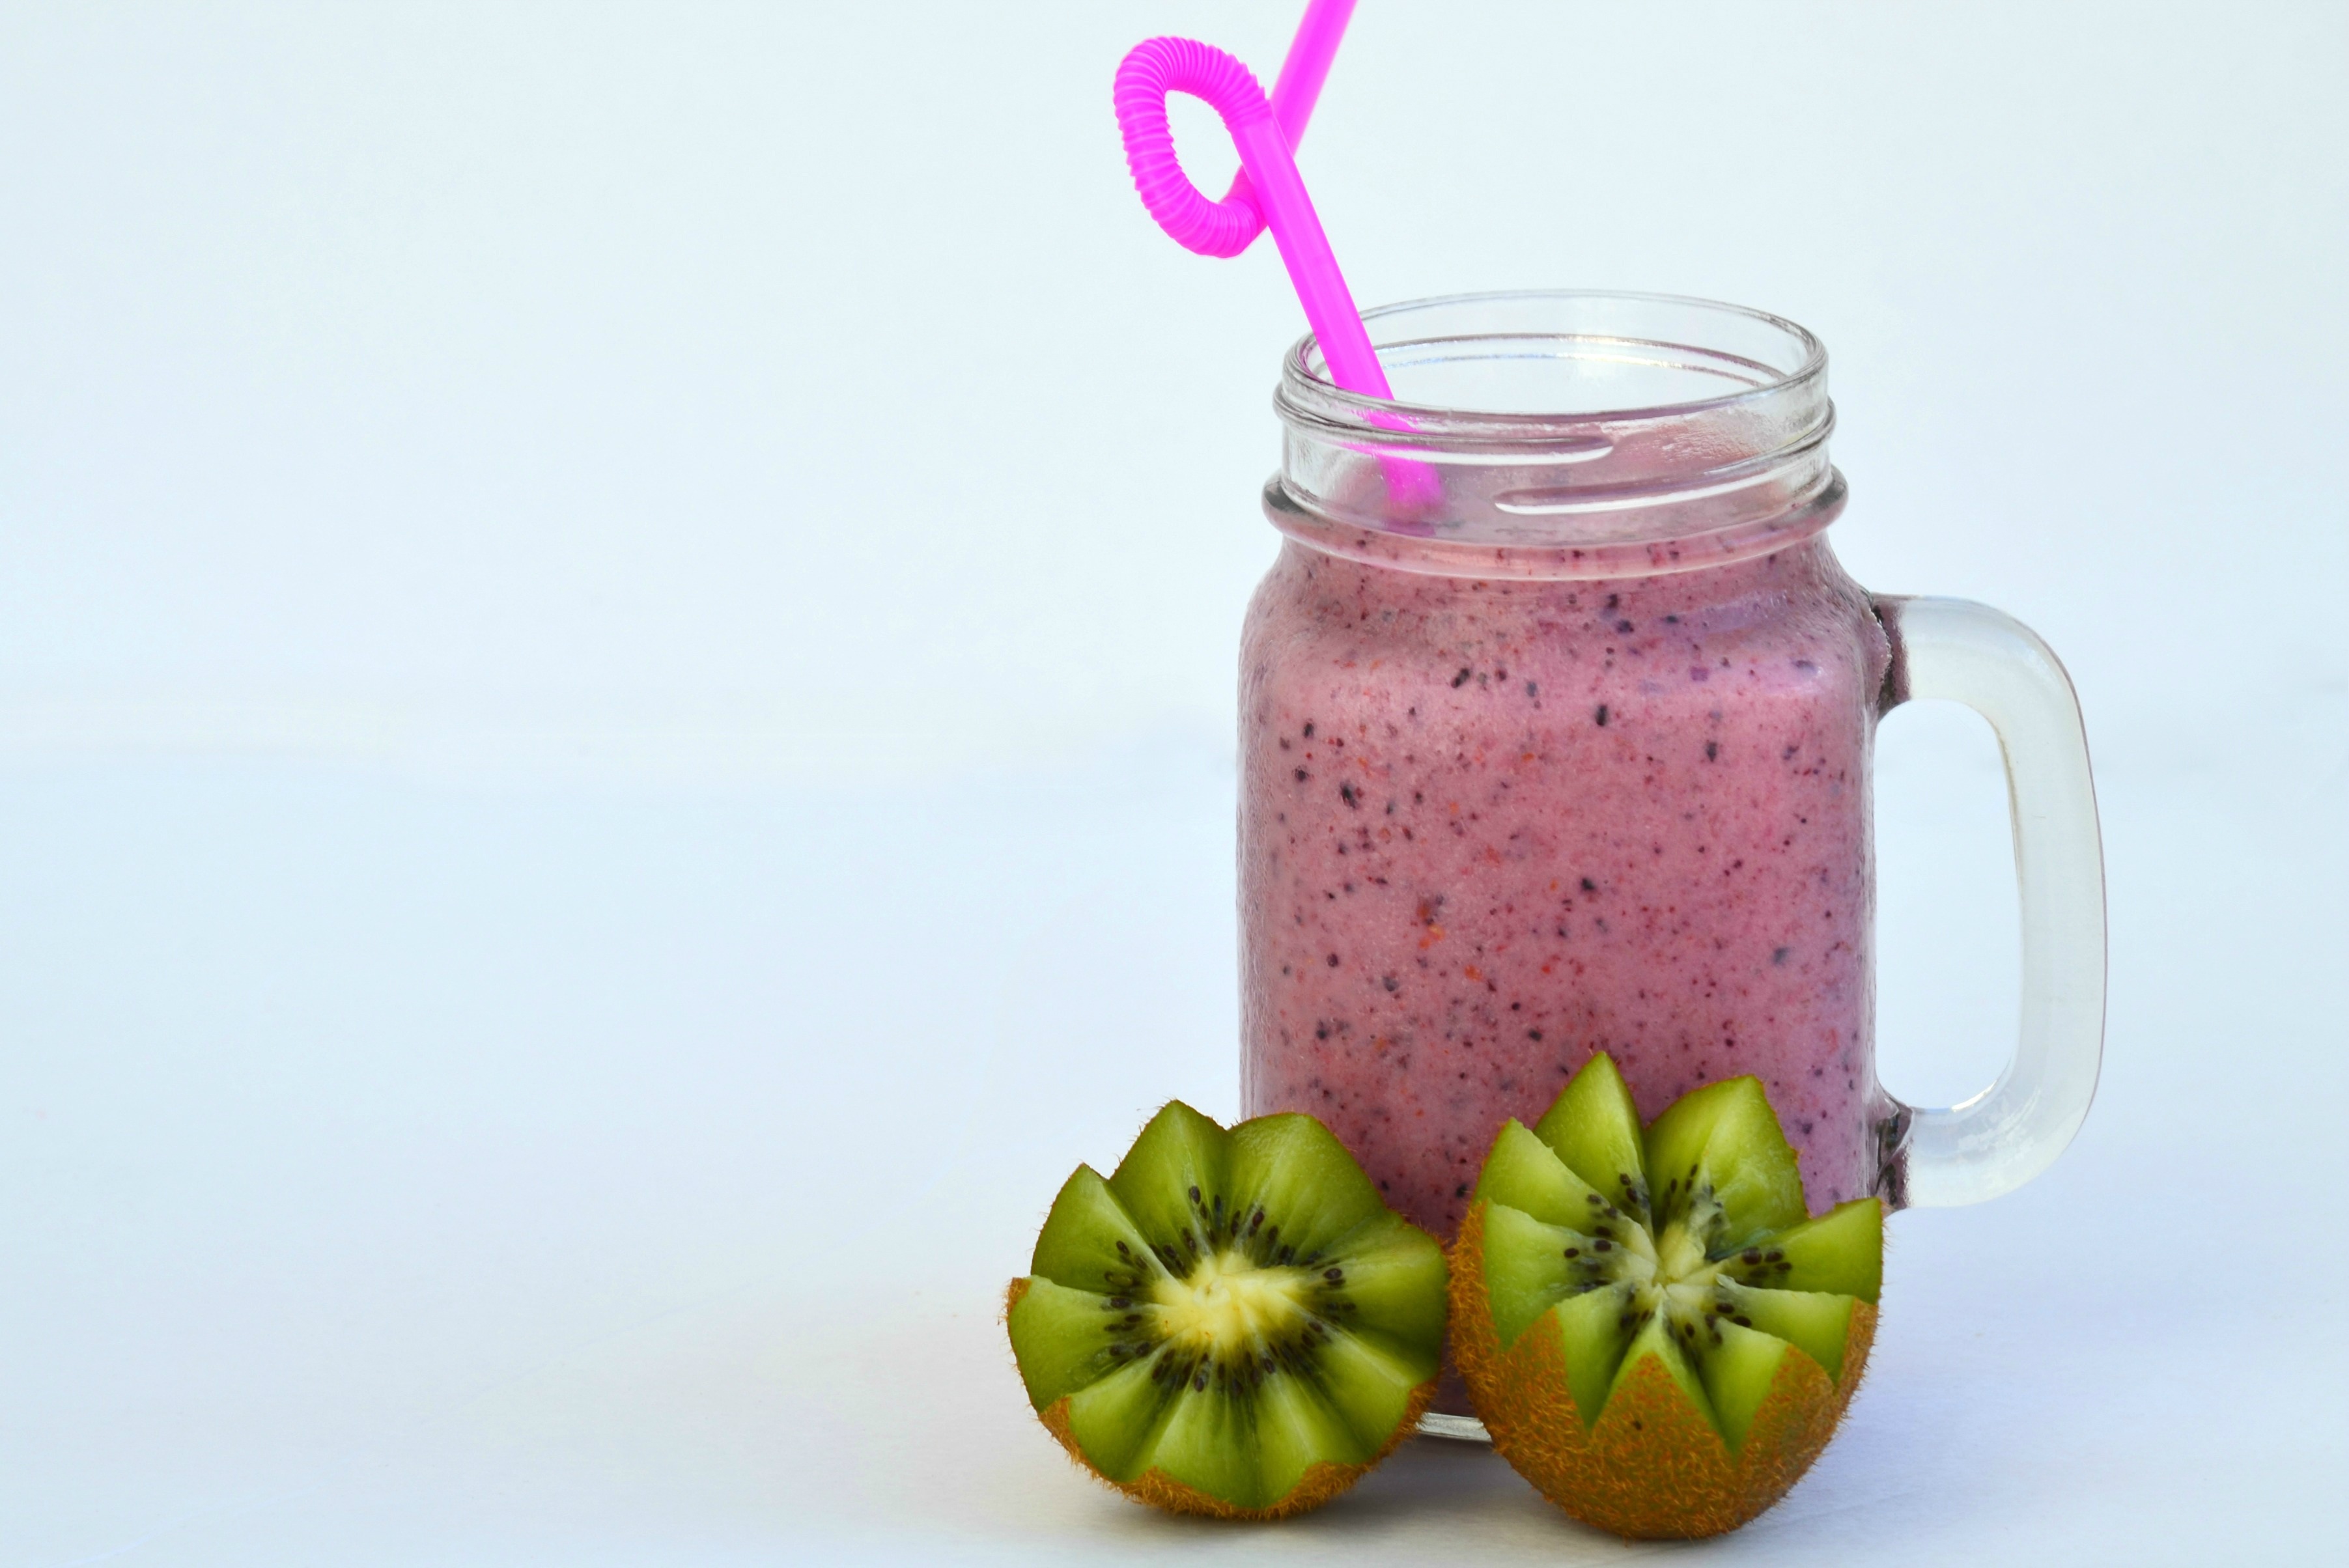
plant, fruit, food, produce, natural, beverage, drink, smoothie, juice, vegetarian, detox, organic, shake, milkshake